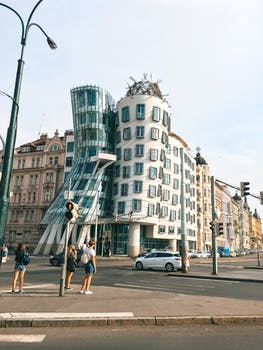
Label: No Watermark